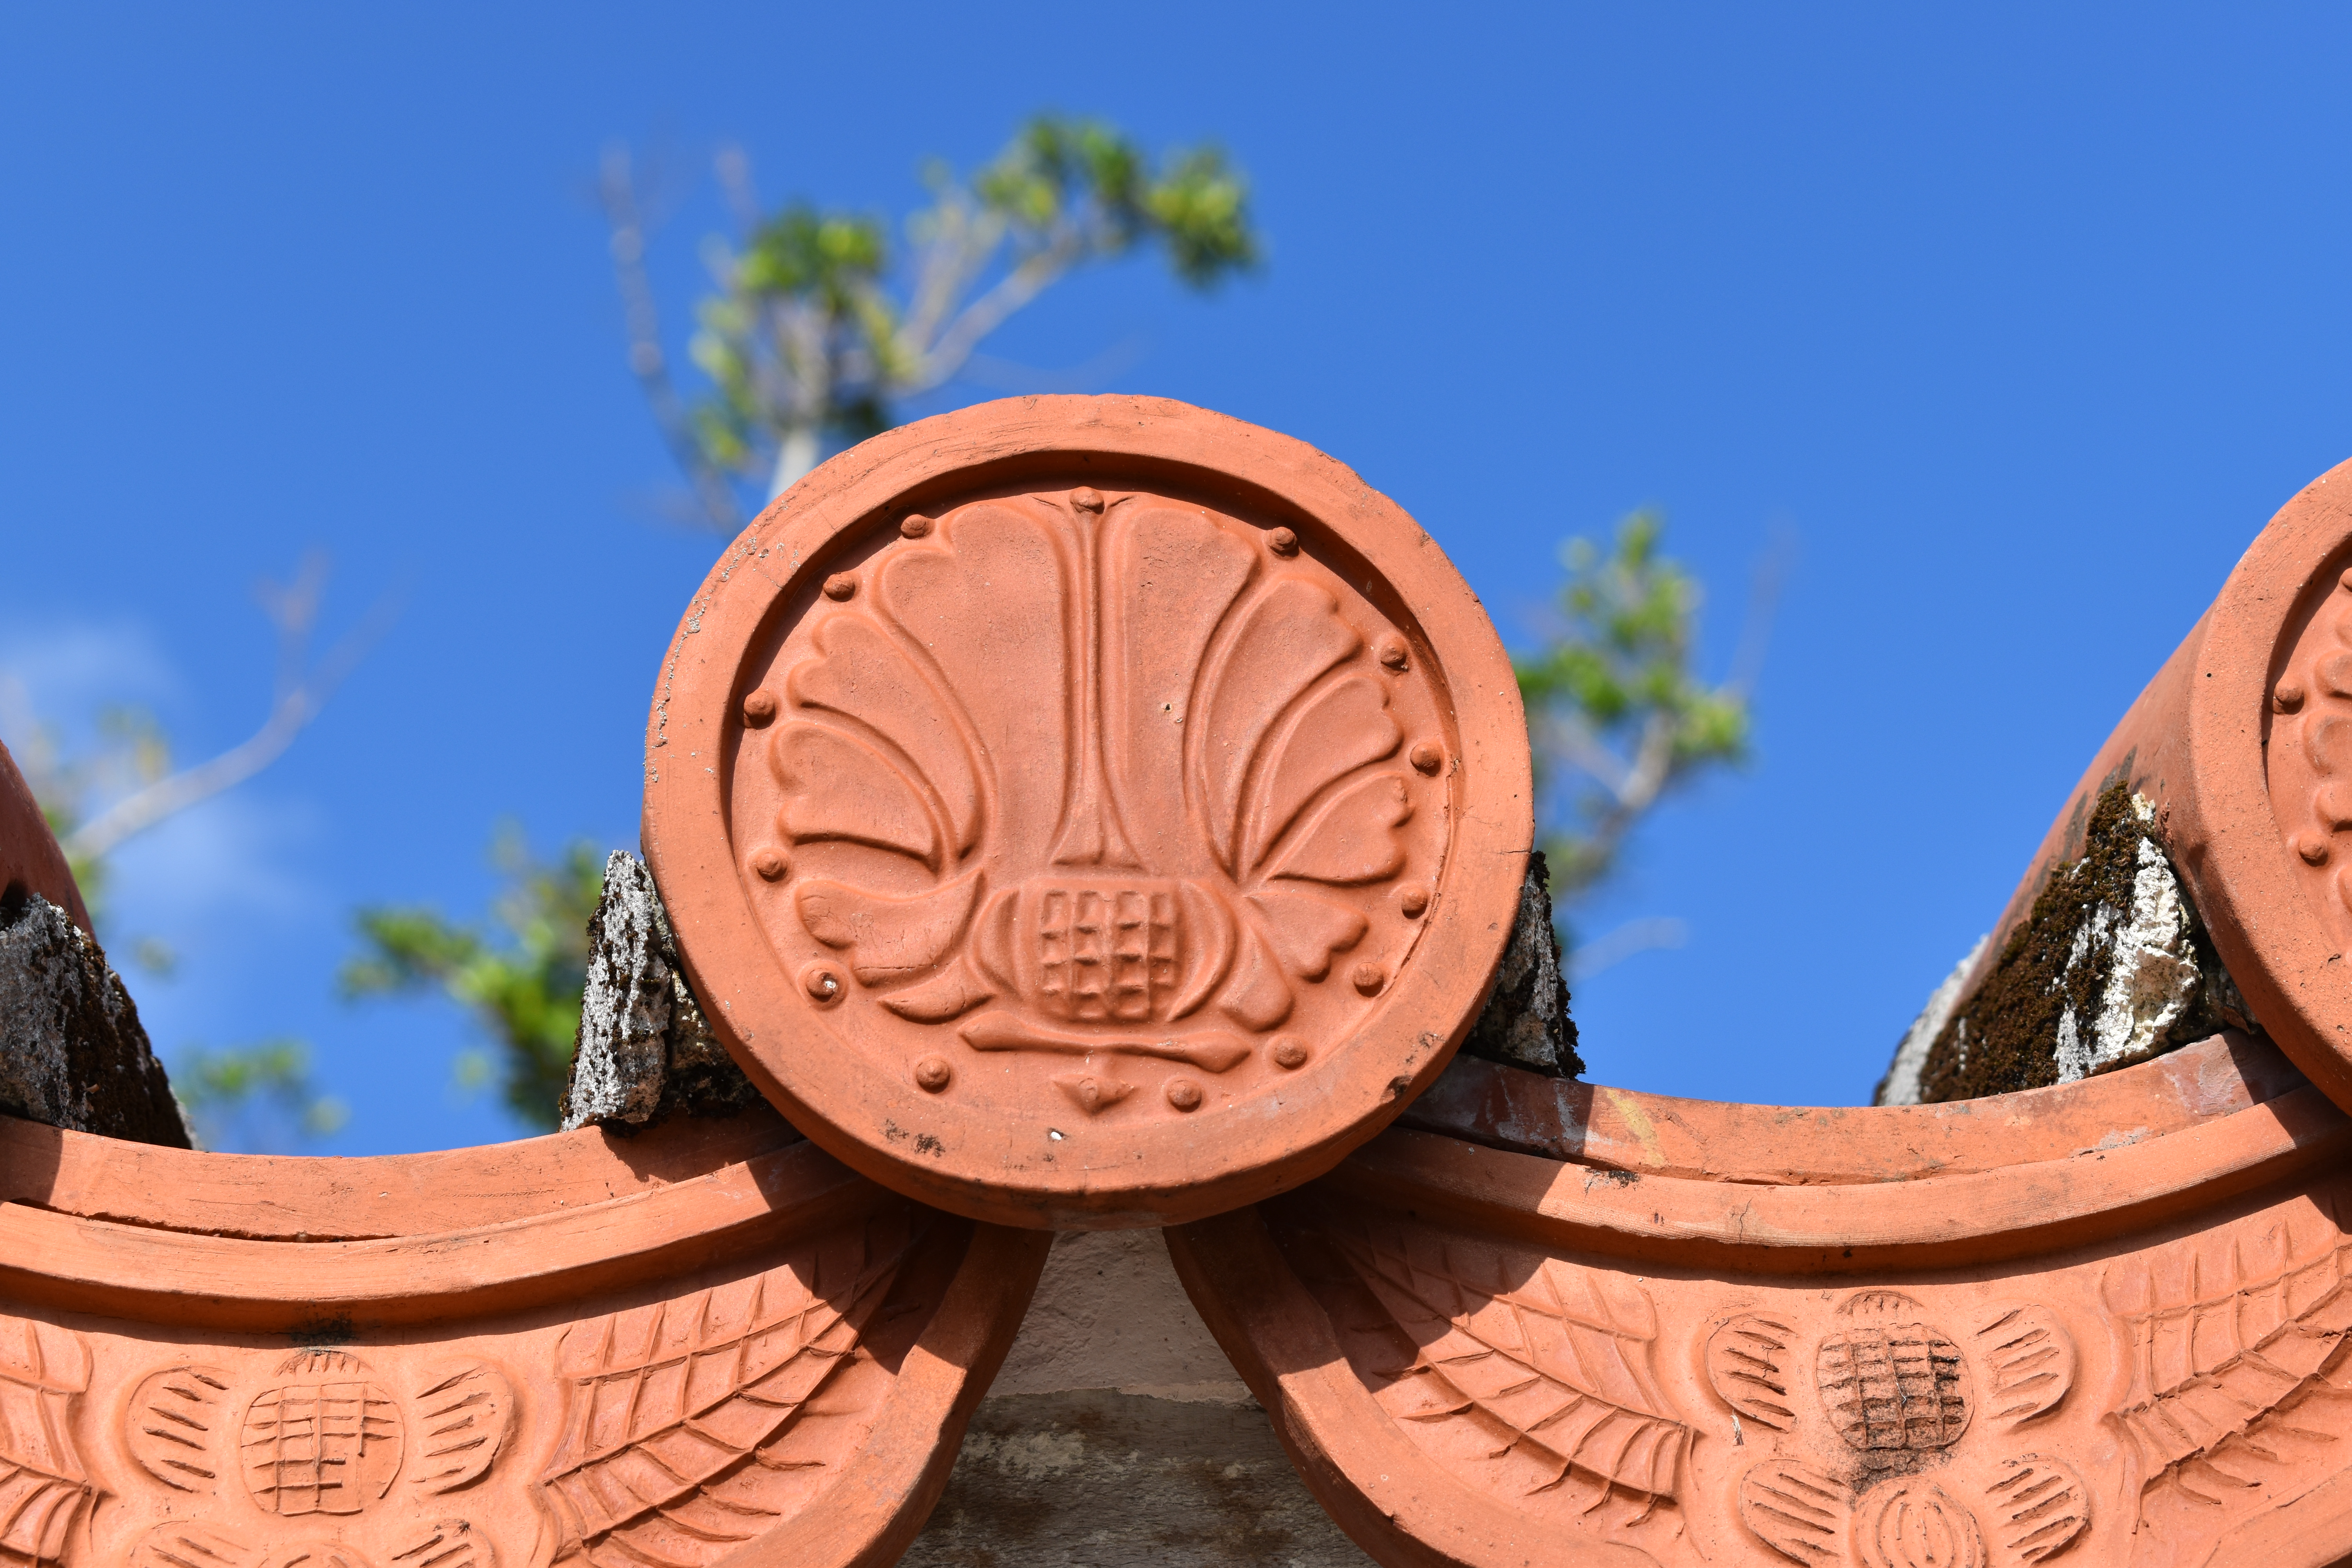
japan, travel, adventure, explore, solo, trip, carving